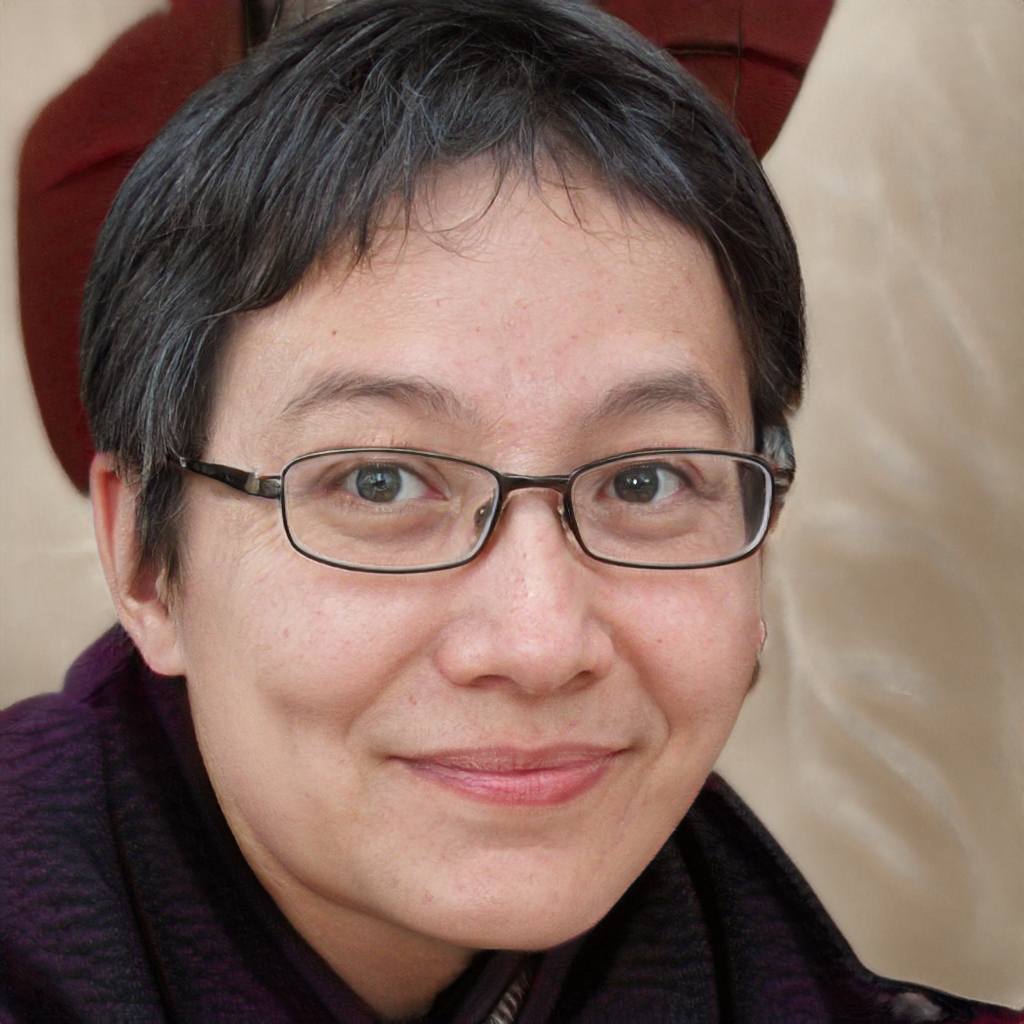
Gender: Female